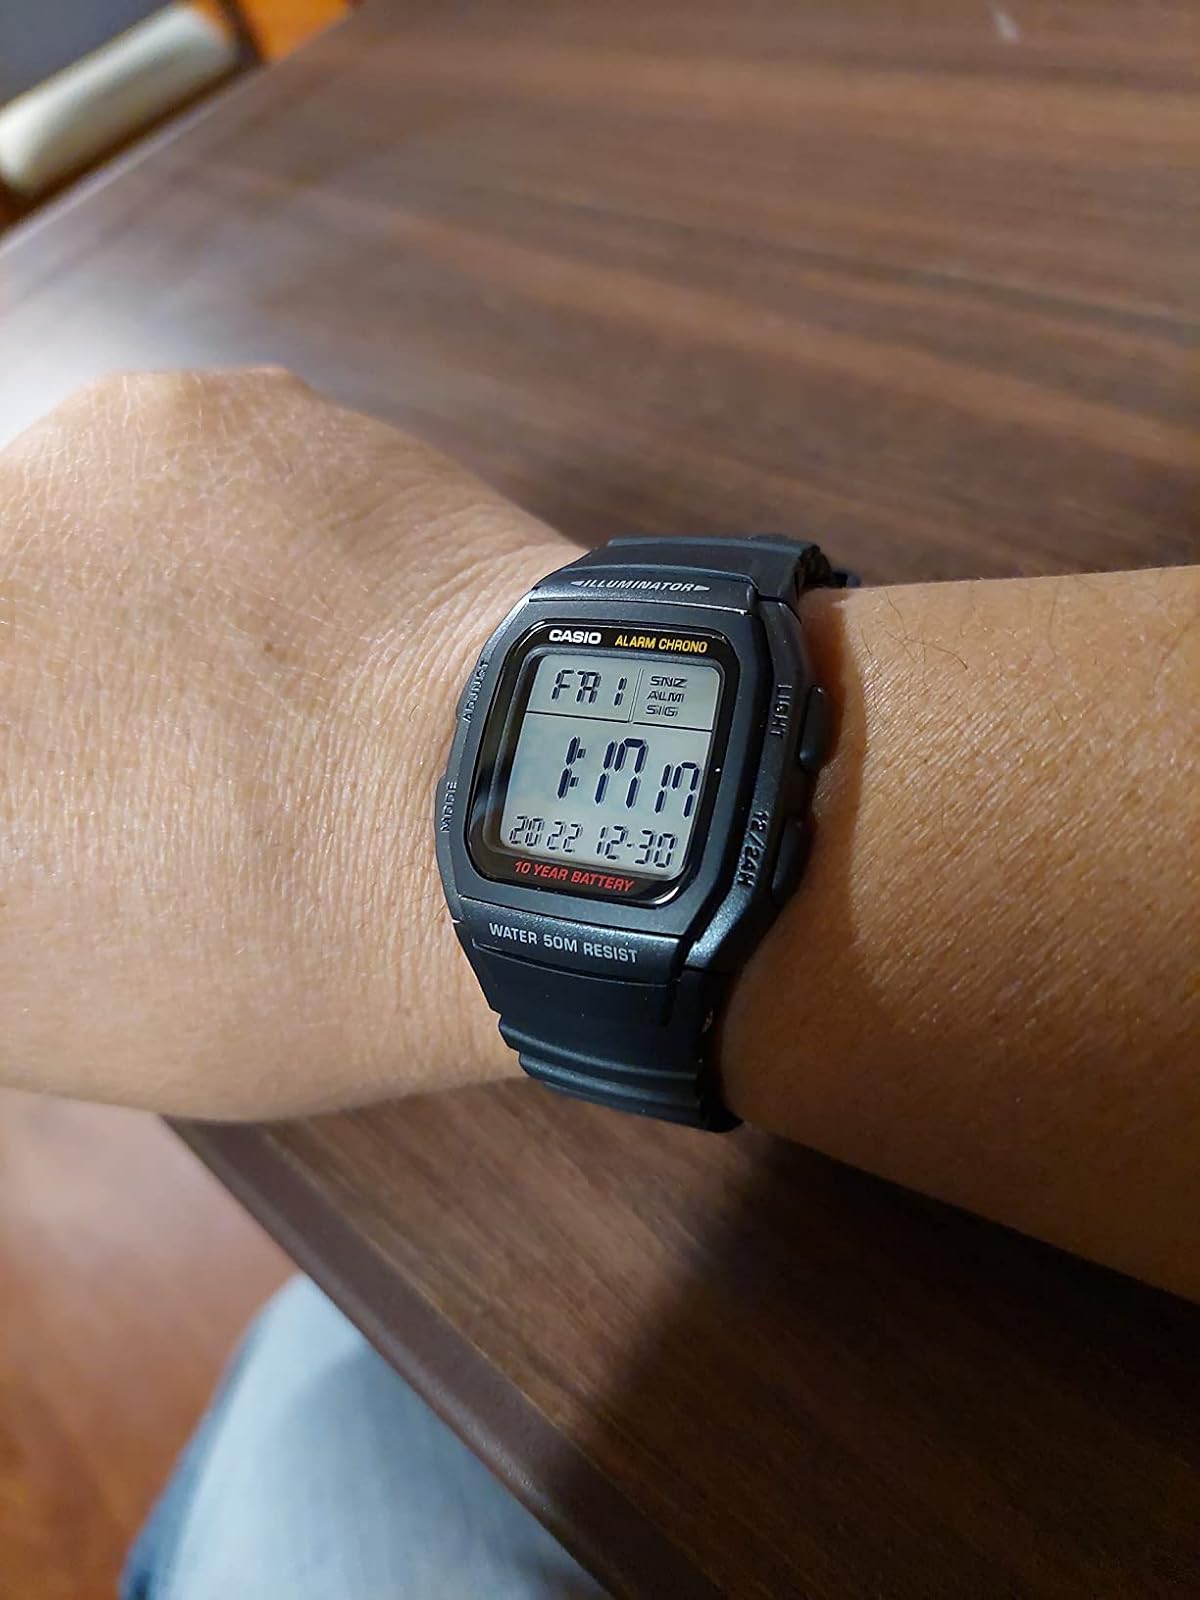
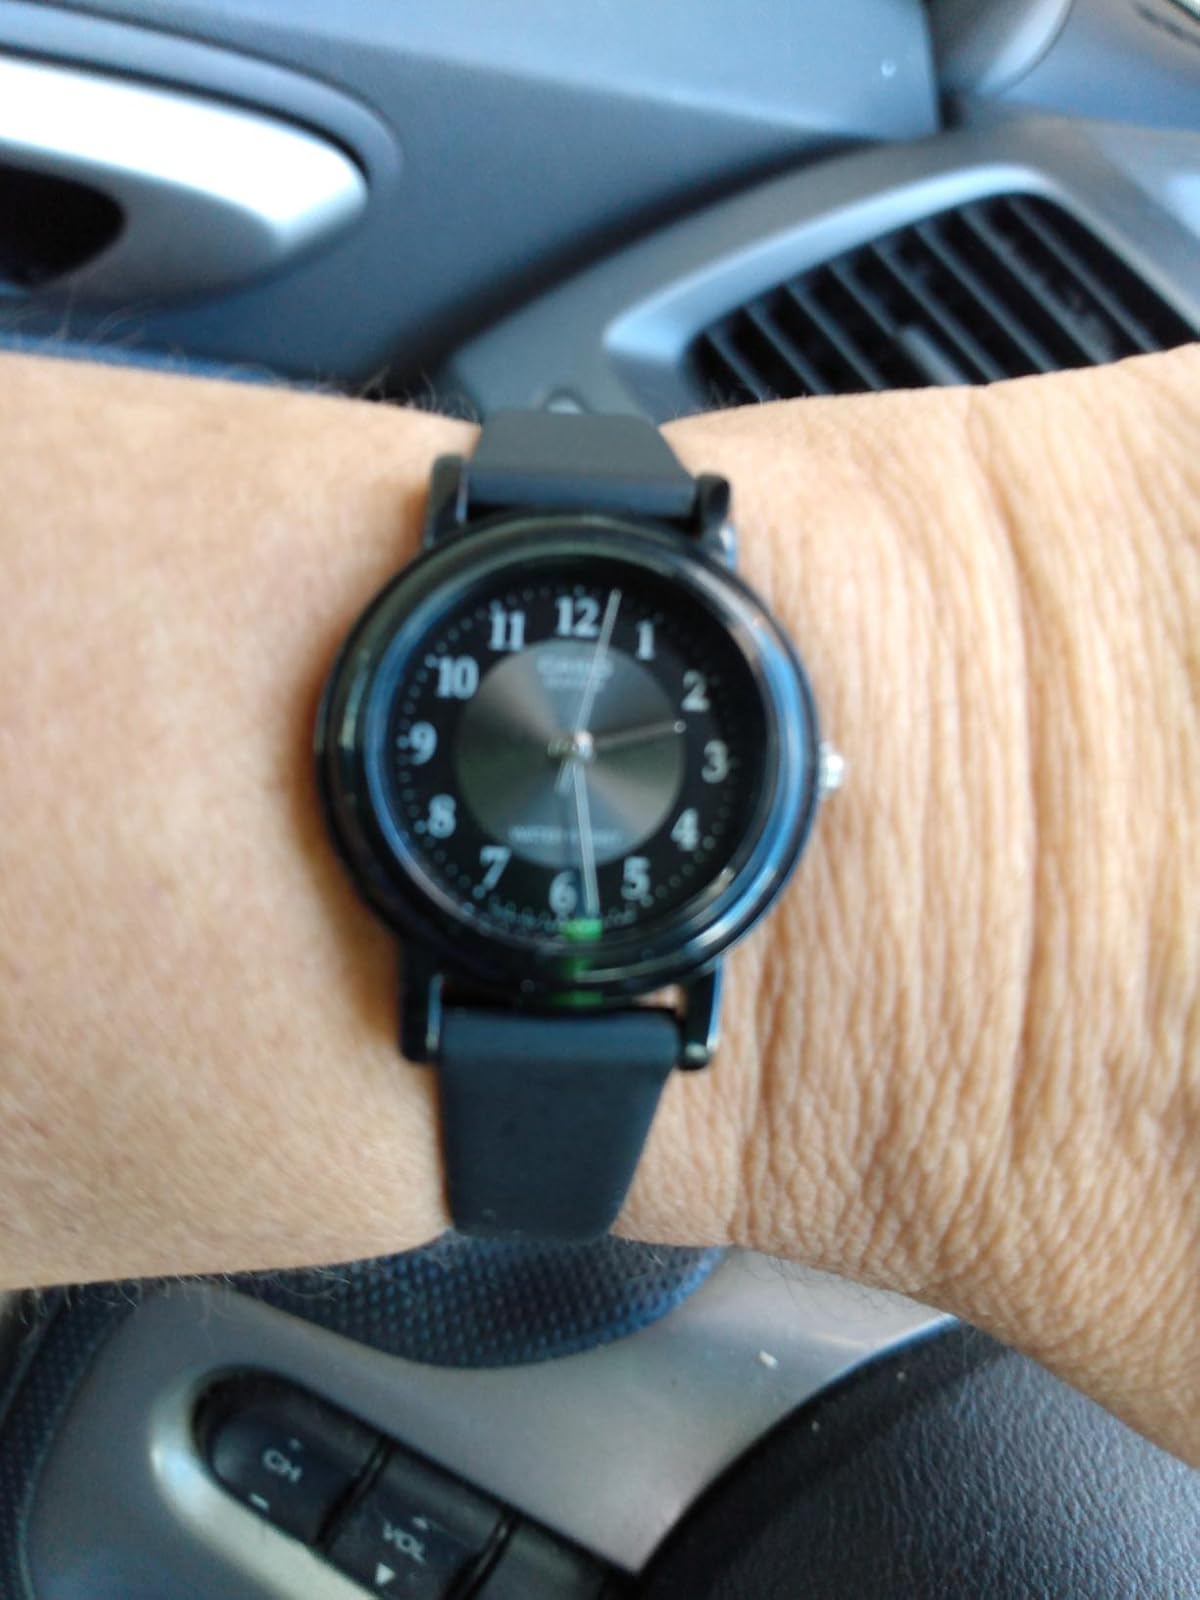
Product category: accessories_watch
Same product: no